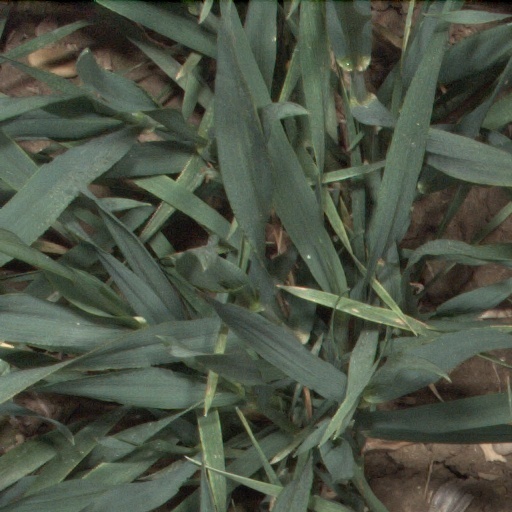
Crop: wheat